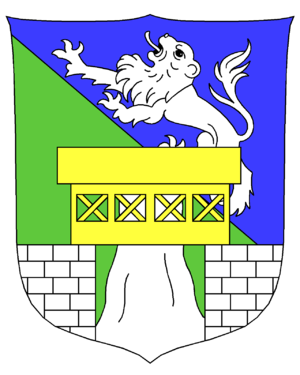
Reckingen-Gluringen est une ancienne commune suisse du canton du Valais, située dans le district de Conches.